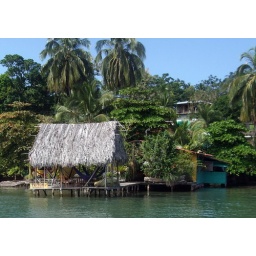
A guesthouse built on top of the water in Bocas del Toro on the Caribbean coast